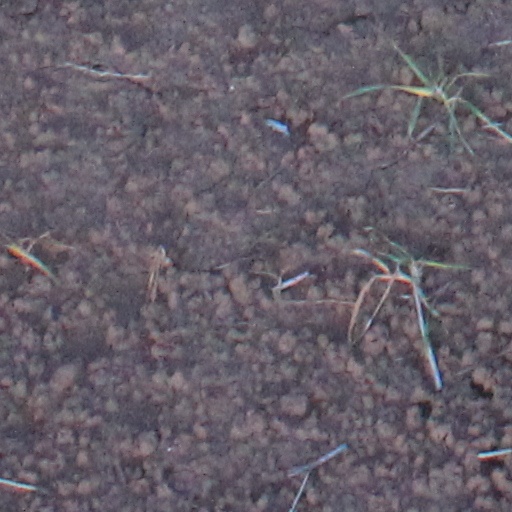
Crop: wheat